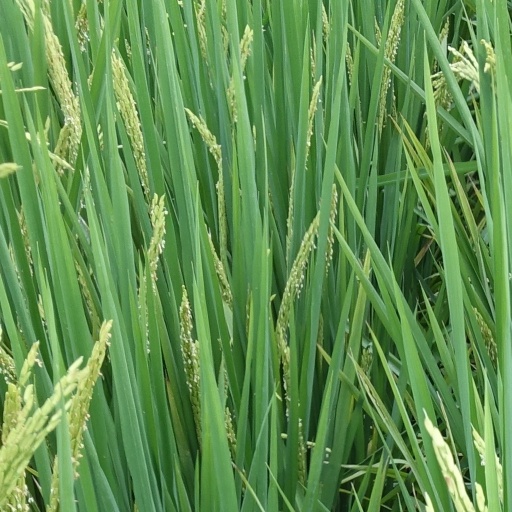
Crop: rice